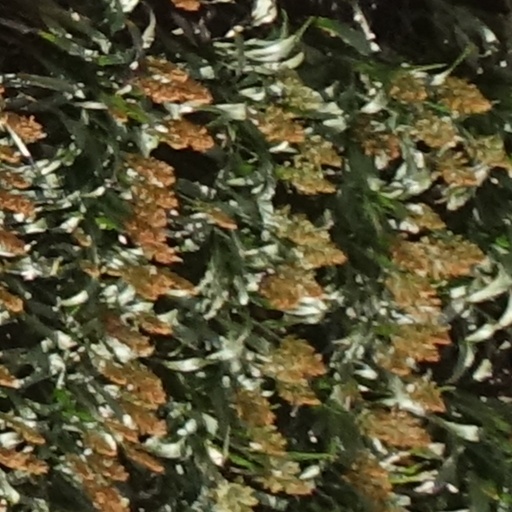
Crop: sorghum